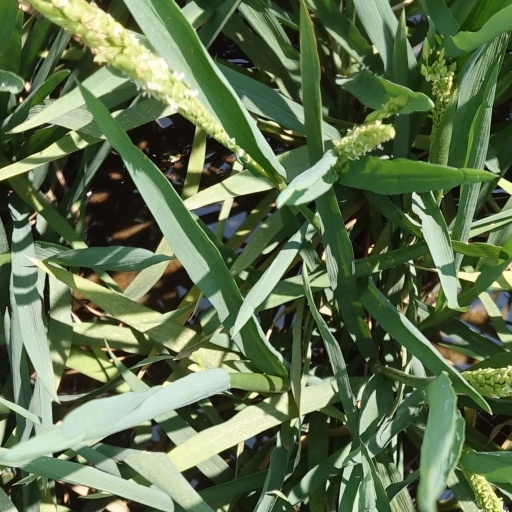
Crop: rice